Shin-Onomichi Station

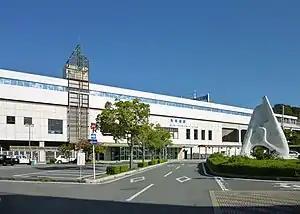
The south side of Shin-Onomichi Station in October 2018

is a railway station in the city of Onomichi, Hiroshima, Japan. It is operated by the West Japan Railway Company (JR West).